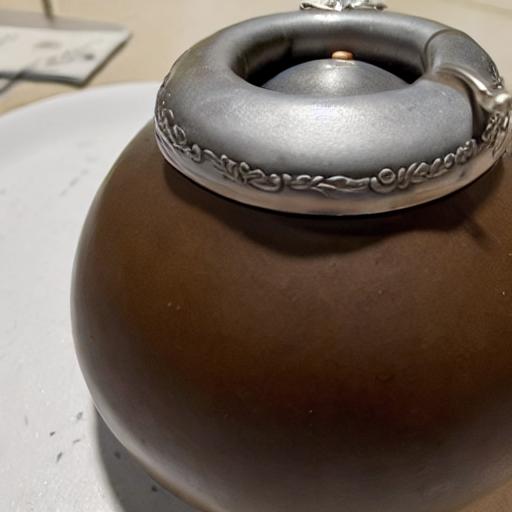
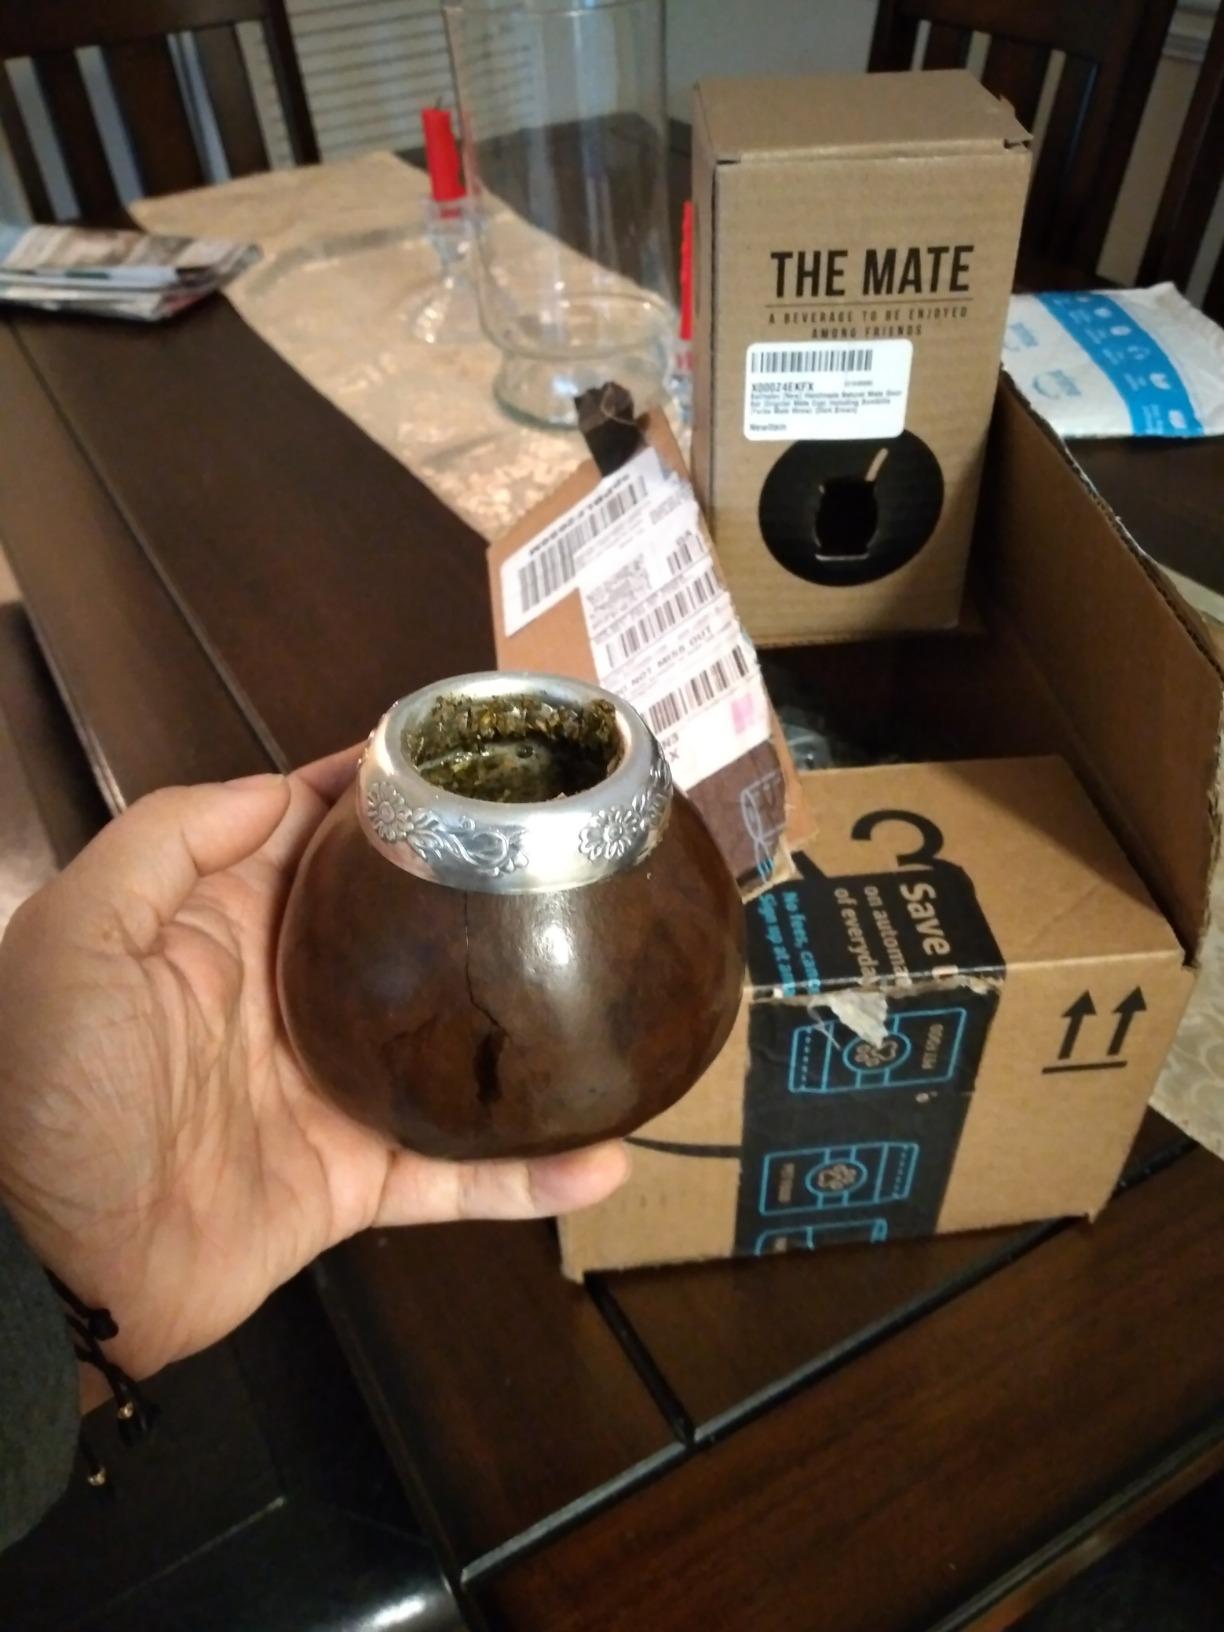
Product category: items_tea
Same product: no